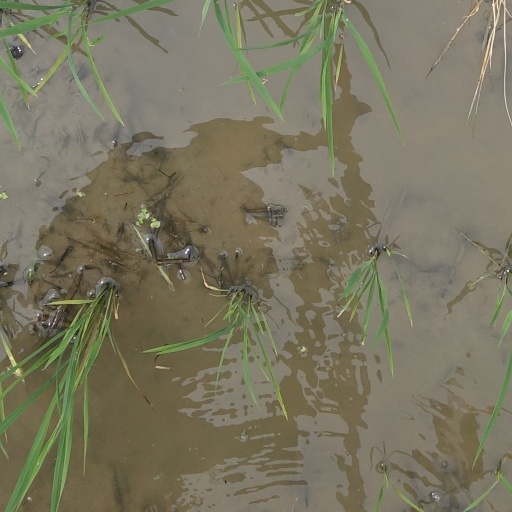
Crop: rice